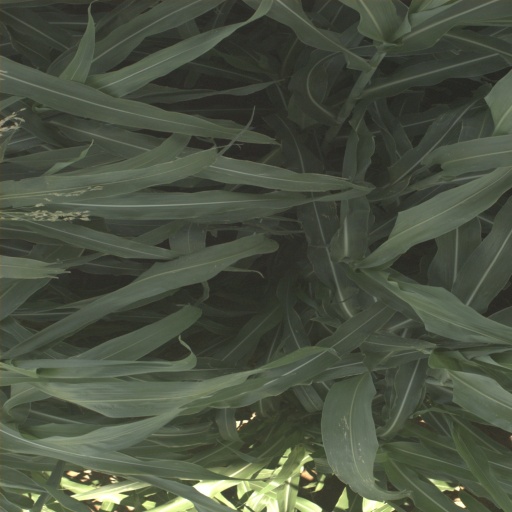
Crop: sorghum